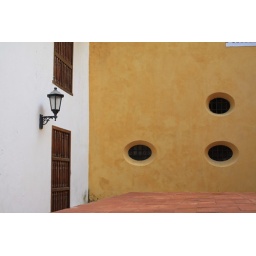
One of my favorite pictures. Two walls showing a lamp and windows in the Inquisition Palace, Cartagena, Columbia.